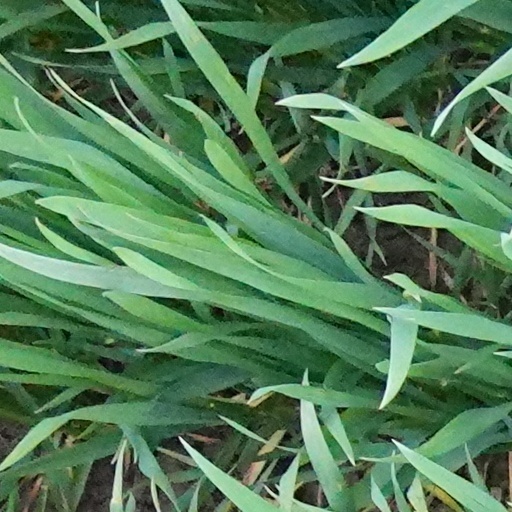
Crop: wheat